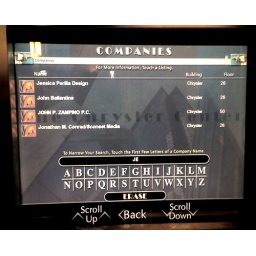
Jessica Perilla Design listed in Chrysler Building ground floor kiosk.